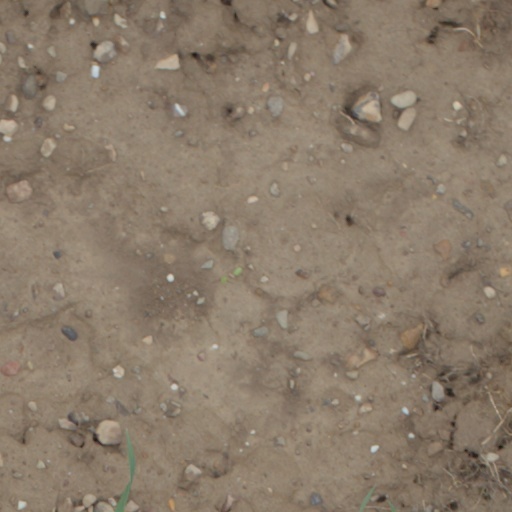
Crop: wheat